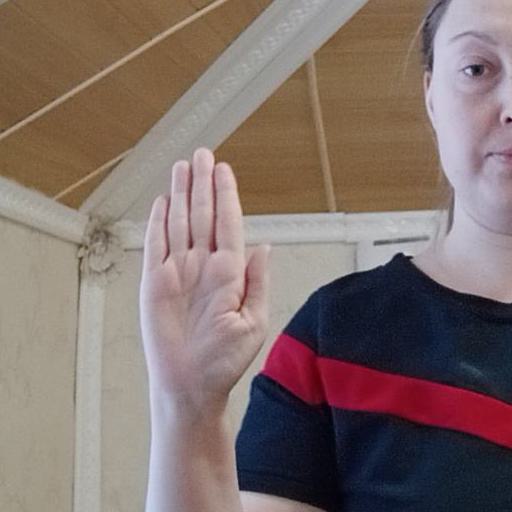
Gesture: stop